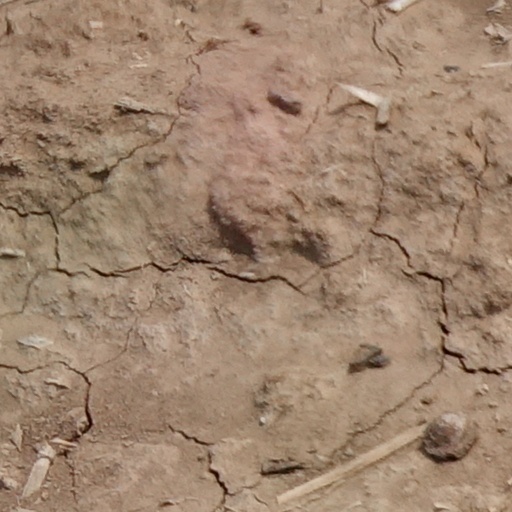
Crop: wheat